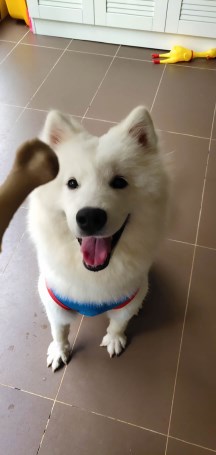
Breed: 2192-n000088-Samoyed